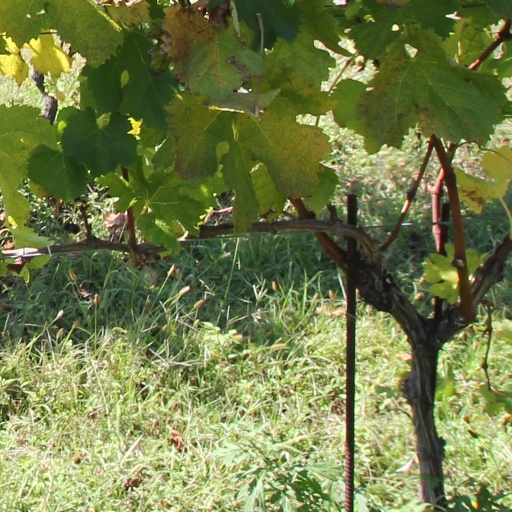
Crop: grape